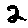
Label: 2